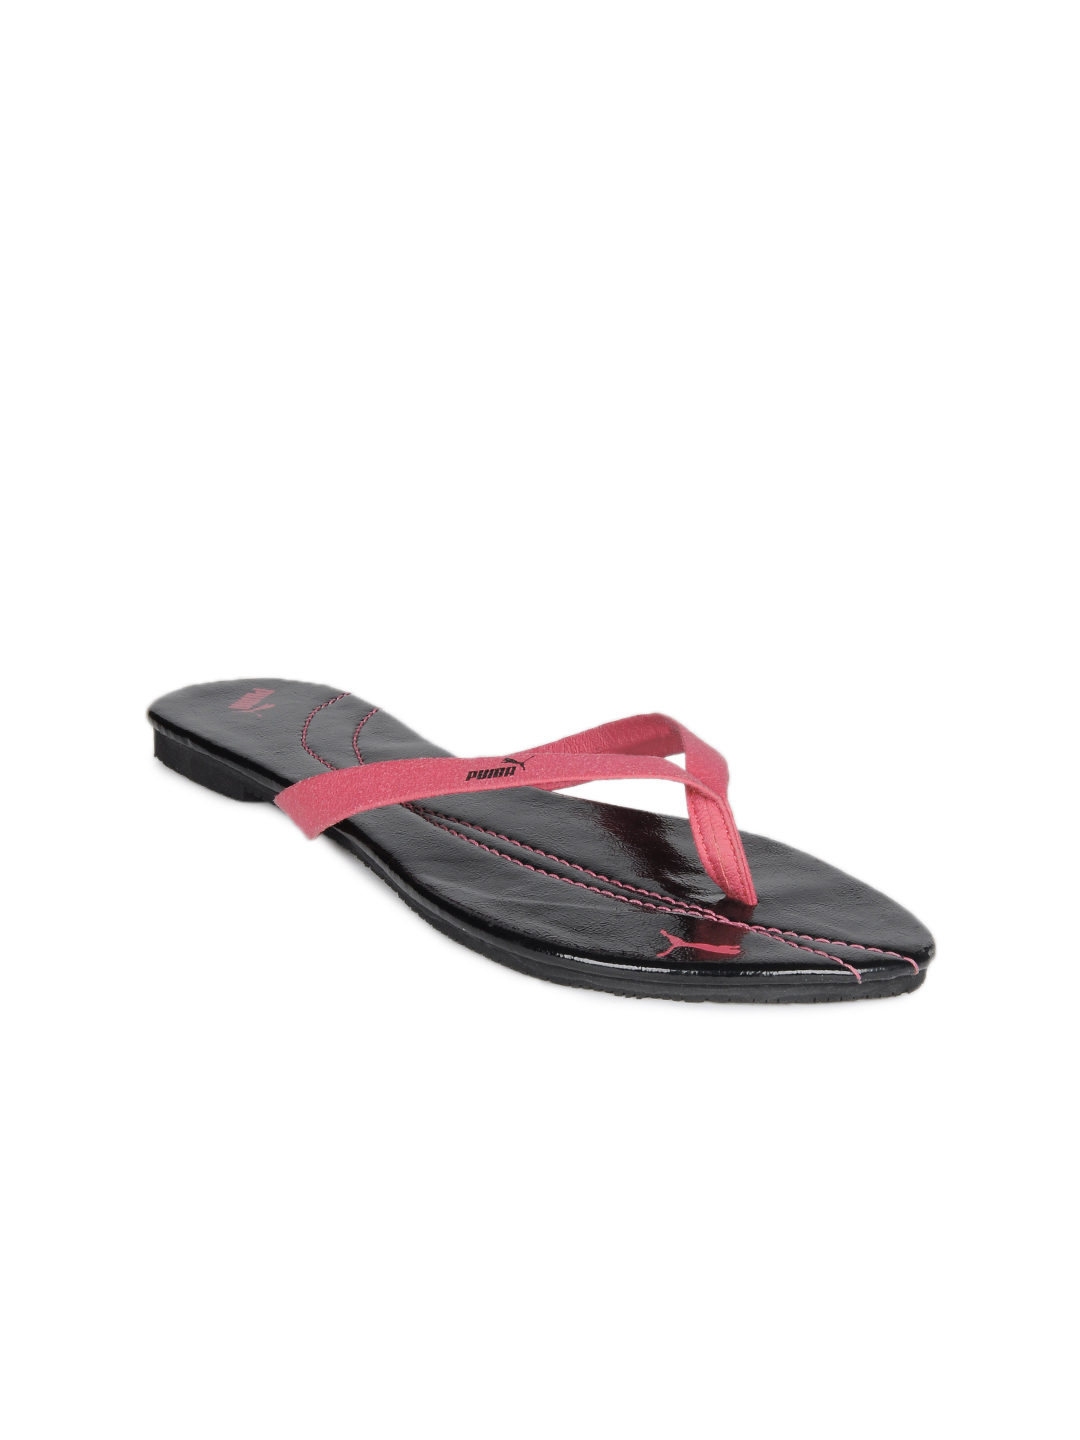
Puma Women Black Sicily Flip Flops
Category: Footwear / Flip Flops / Flip Flops
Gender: Women
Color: Black
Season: Summer 2012
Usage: Casual